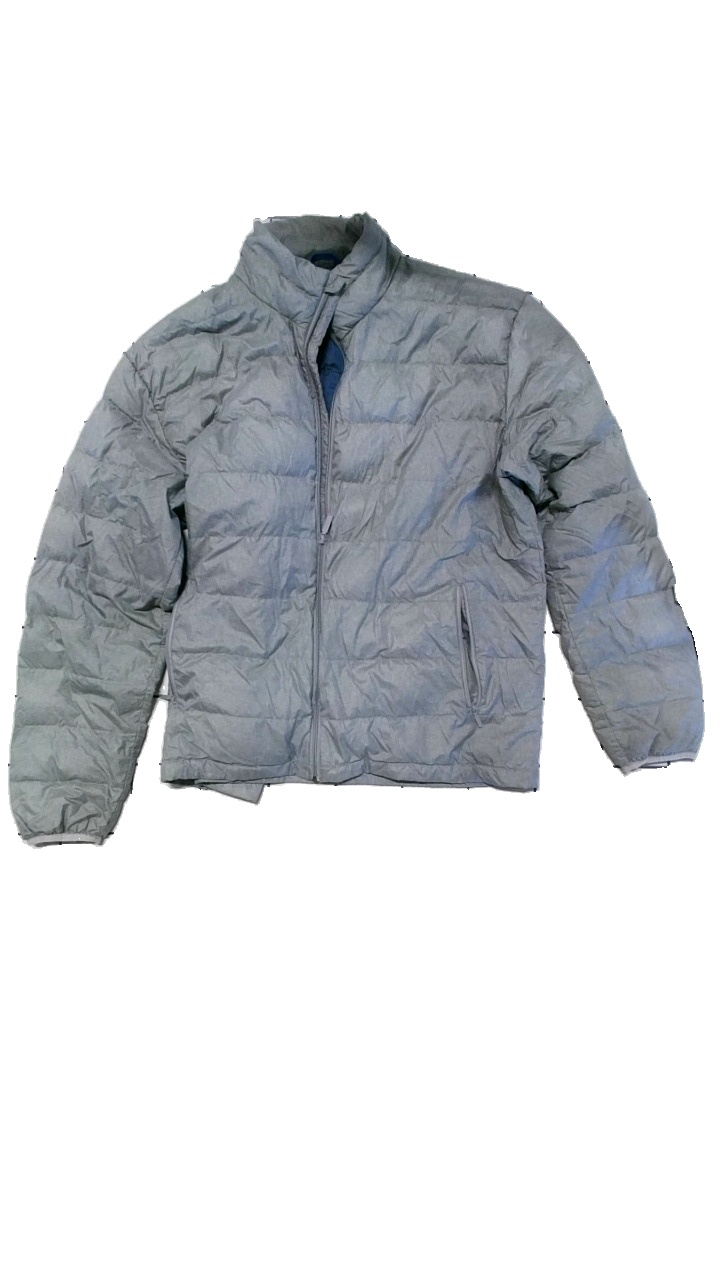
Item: Jacket (Men)
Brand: Dressman
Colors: Grey
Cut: C-collar
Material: Shell:100%polyester. Lining:100%polyester. Padding:90%down, 10% feathers
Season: Winter
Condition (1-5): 4
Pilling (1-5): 2
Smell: Minor
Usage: Reuse
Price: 150-250